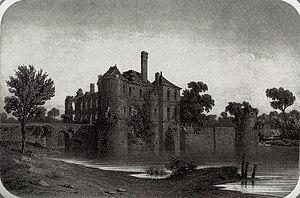
Château de Palluau
La bataille de Palluau a lieu le 15 mai 1793 lors de la guerre de Vendée. Elle s'achève par la victoire des républicains qui repoussent une attaque des Vendéens contre le bourg de Palluau.